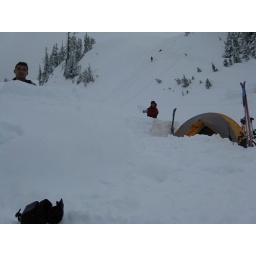
Ken in the igloo and Anja building the protection wall